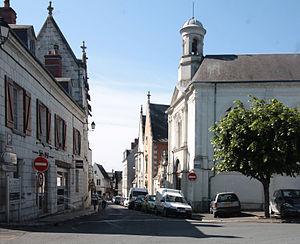
Montrichard (Loir-et-Cher, France)